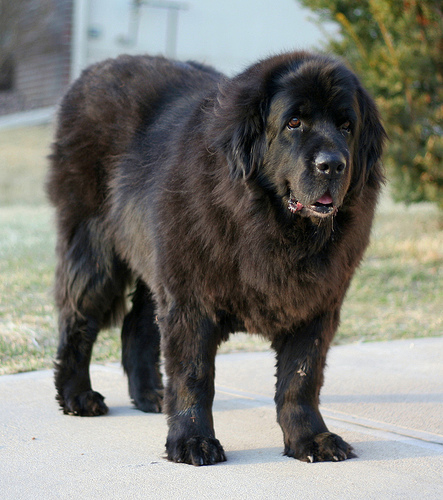
Animal: dog
Breed: newfoundland